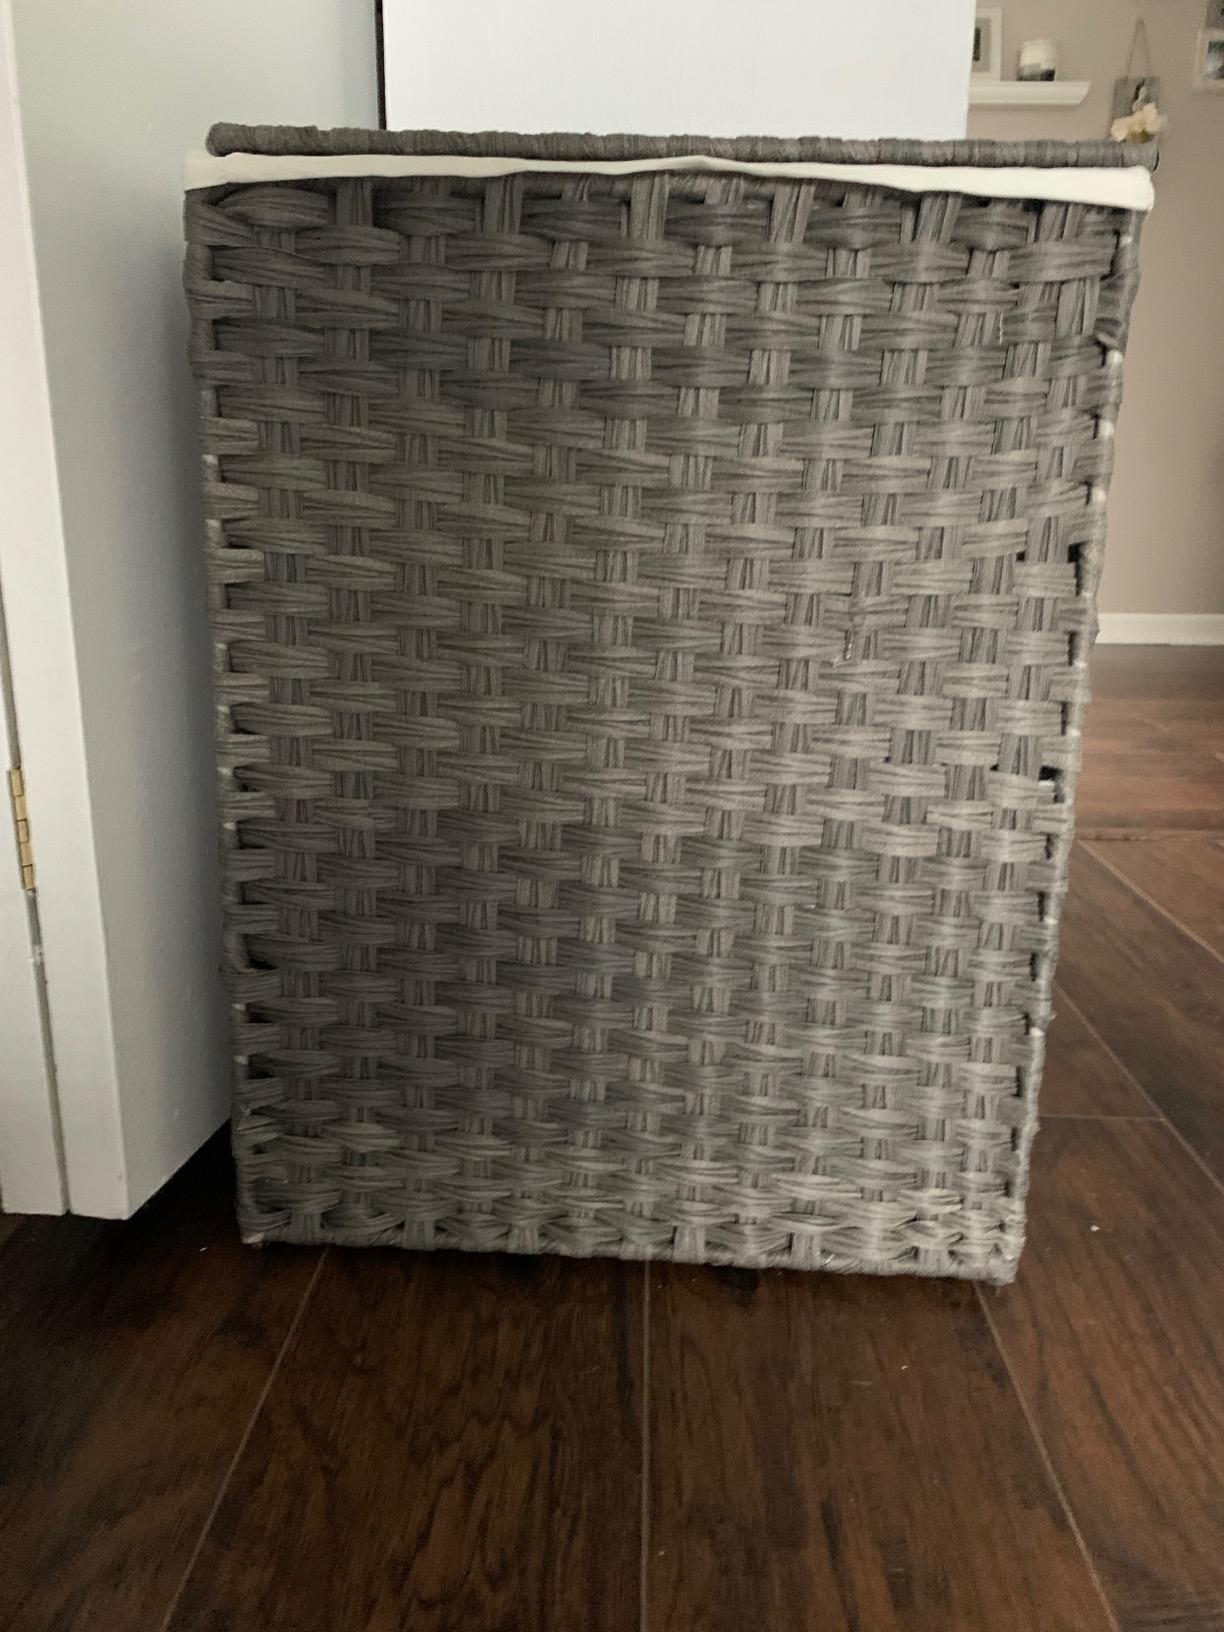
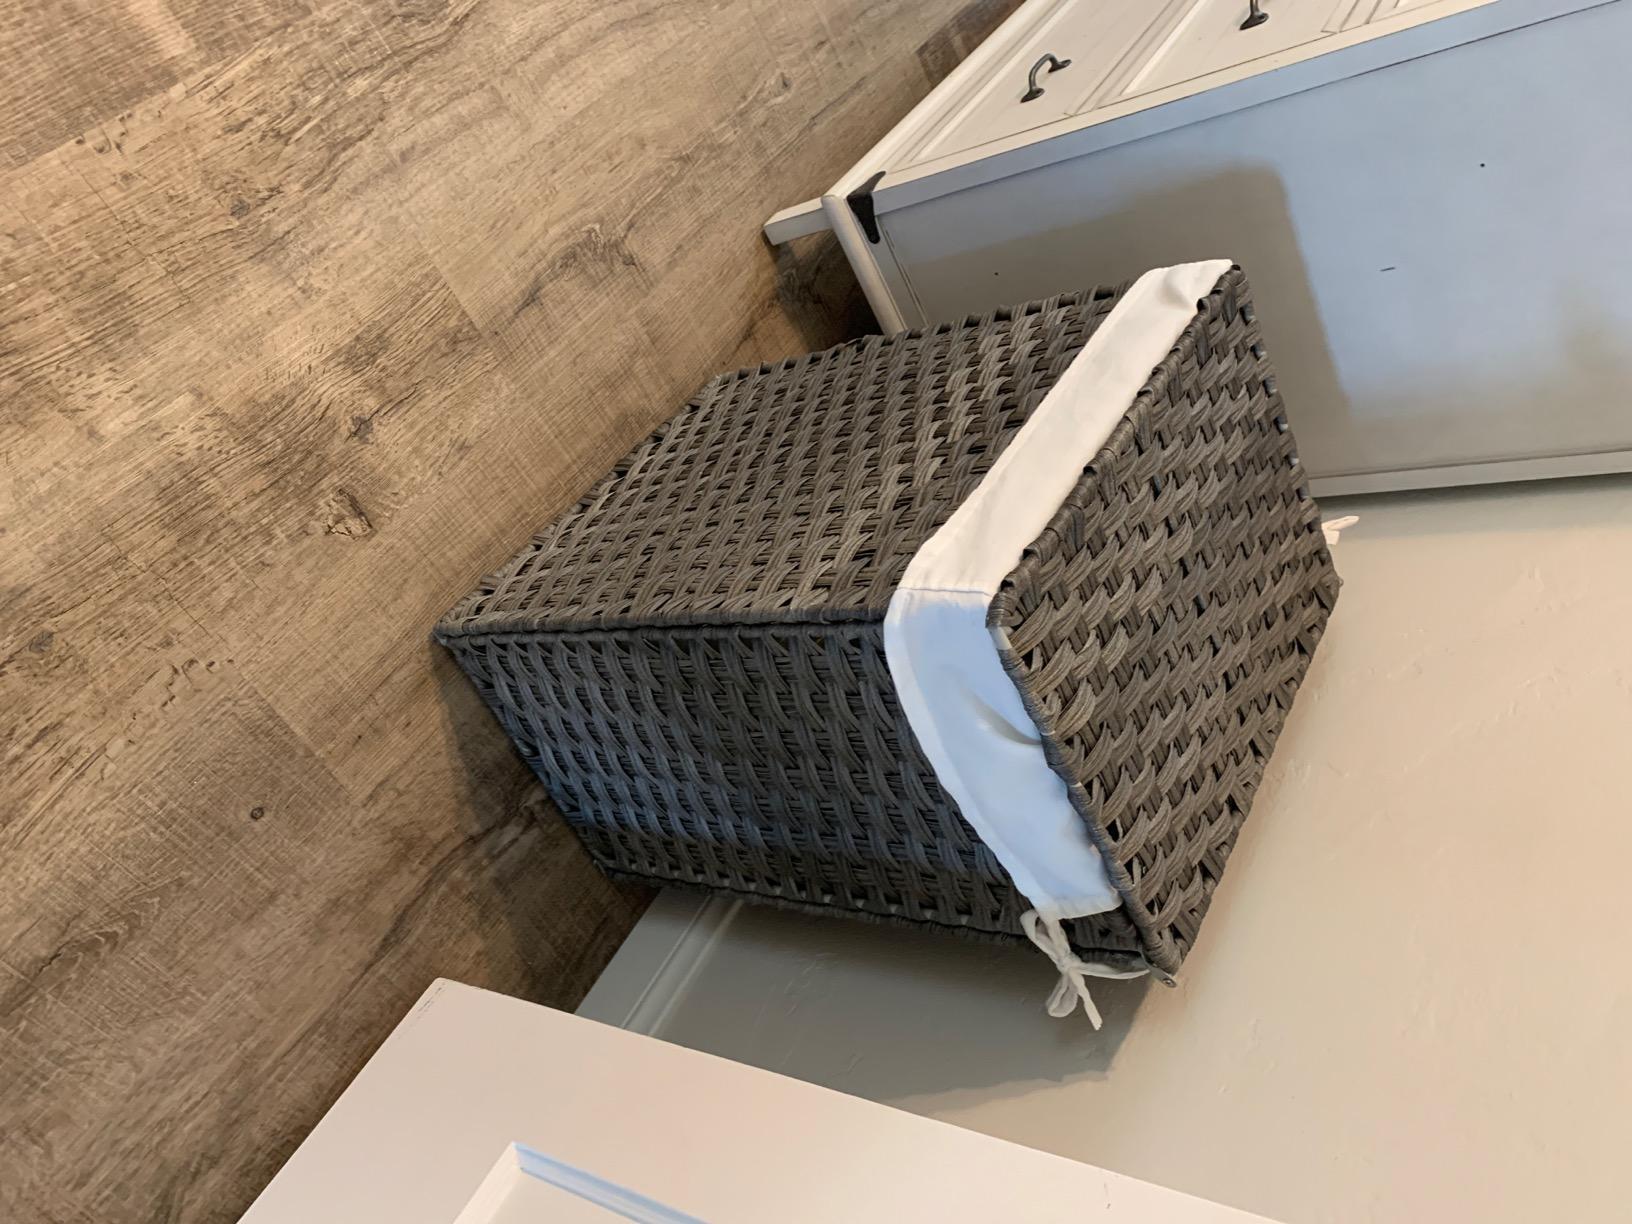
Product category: items_hamper
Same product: yes